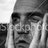
Emotion: sad